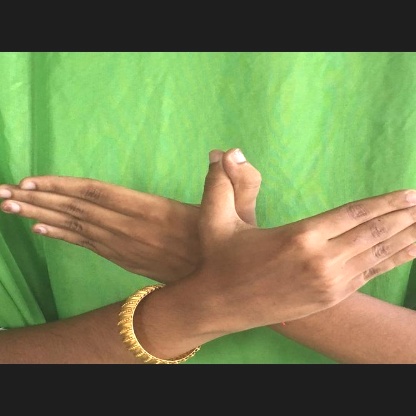
Mudra: Garuda